Edward G. Walker

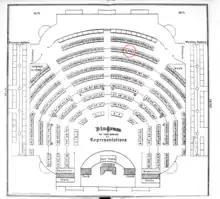
Seating chart for Massachusetts House of Representatives in 1867, showing seat #233 assigned to Walker

In 1866 Walker, representing Middlesex County's Ward 3, and Union Army veteran Charles Lewis Mitchell, representing Boston's Ward 6, were elected to the Massachusetts House of Representatives. They became the first African Americans ever to win election to the Massachusetts General Court. Both men were Republicans.